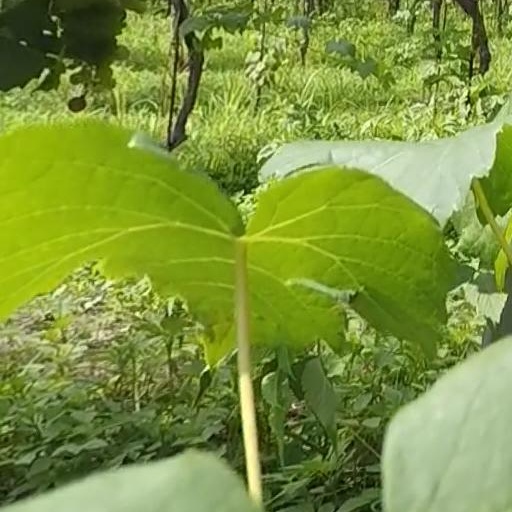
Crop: grape